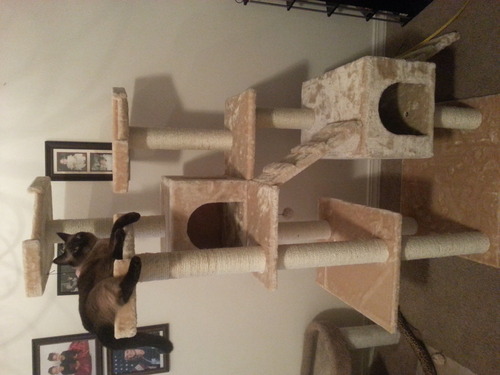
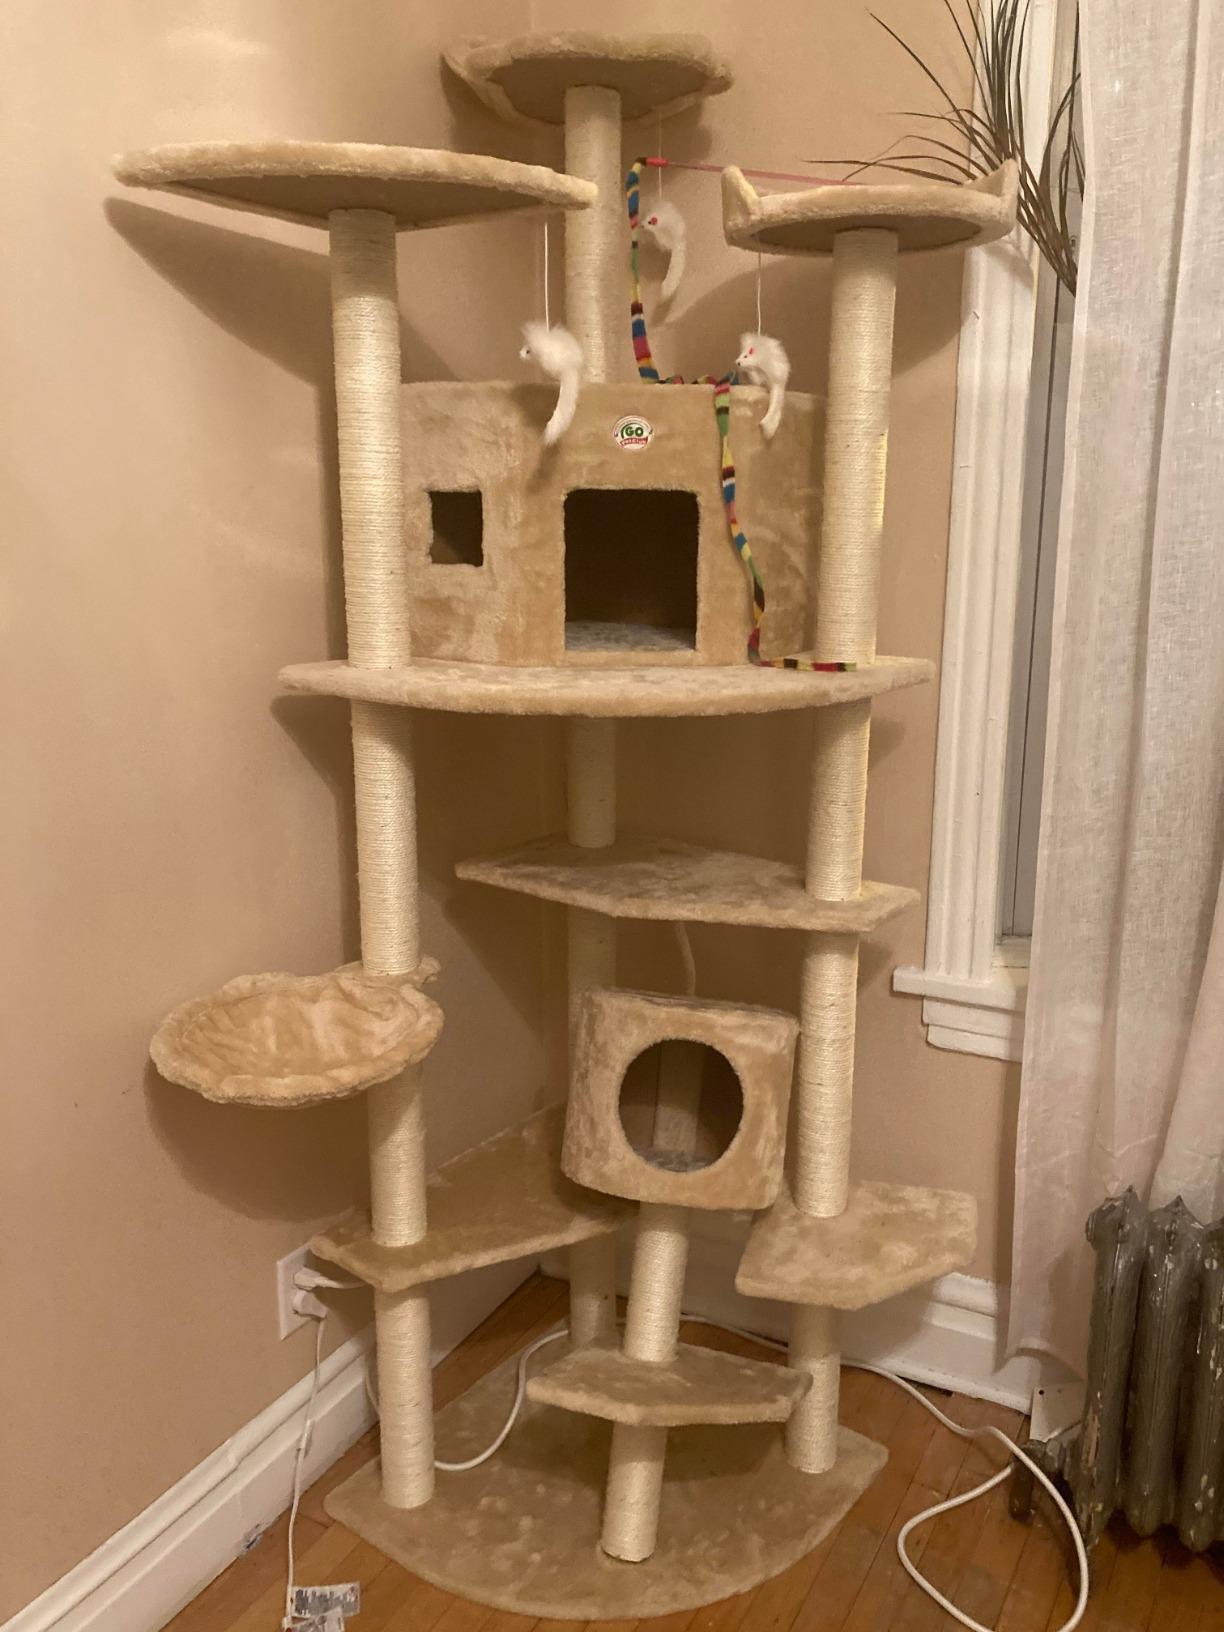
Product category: items_cat tree
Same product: no